Byron Smith (basketball)

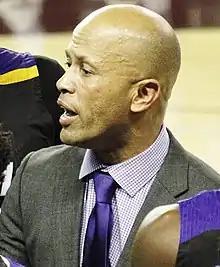
Smith with Prairie View A&M in 2020

Byron Smith (born September 26, 1969) is an American college basketball coach, currently head coach at Prairie View A&M.